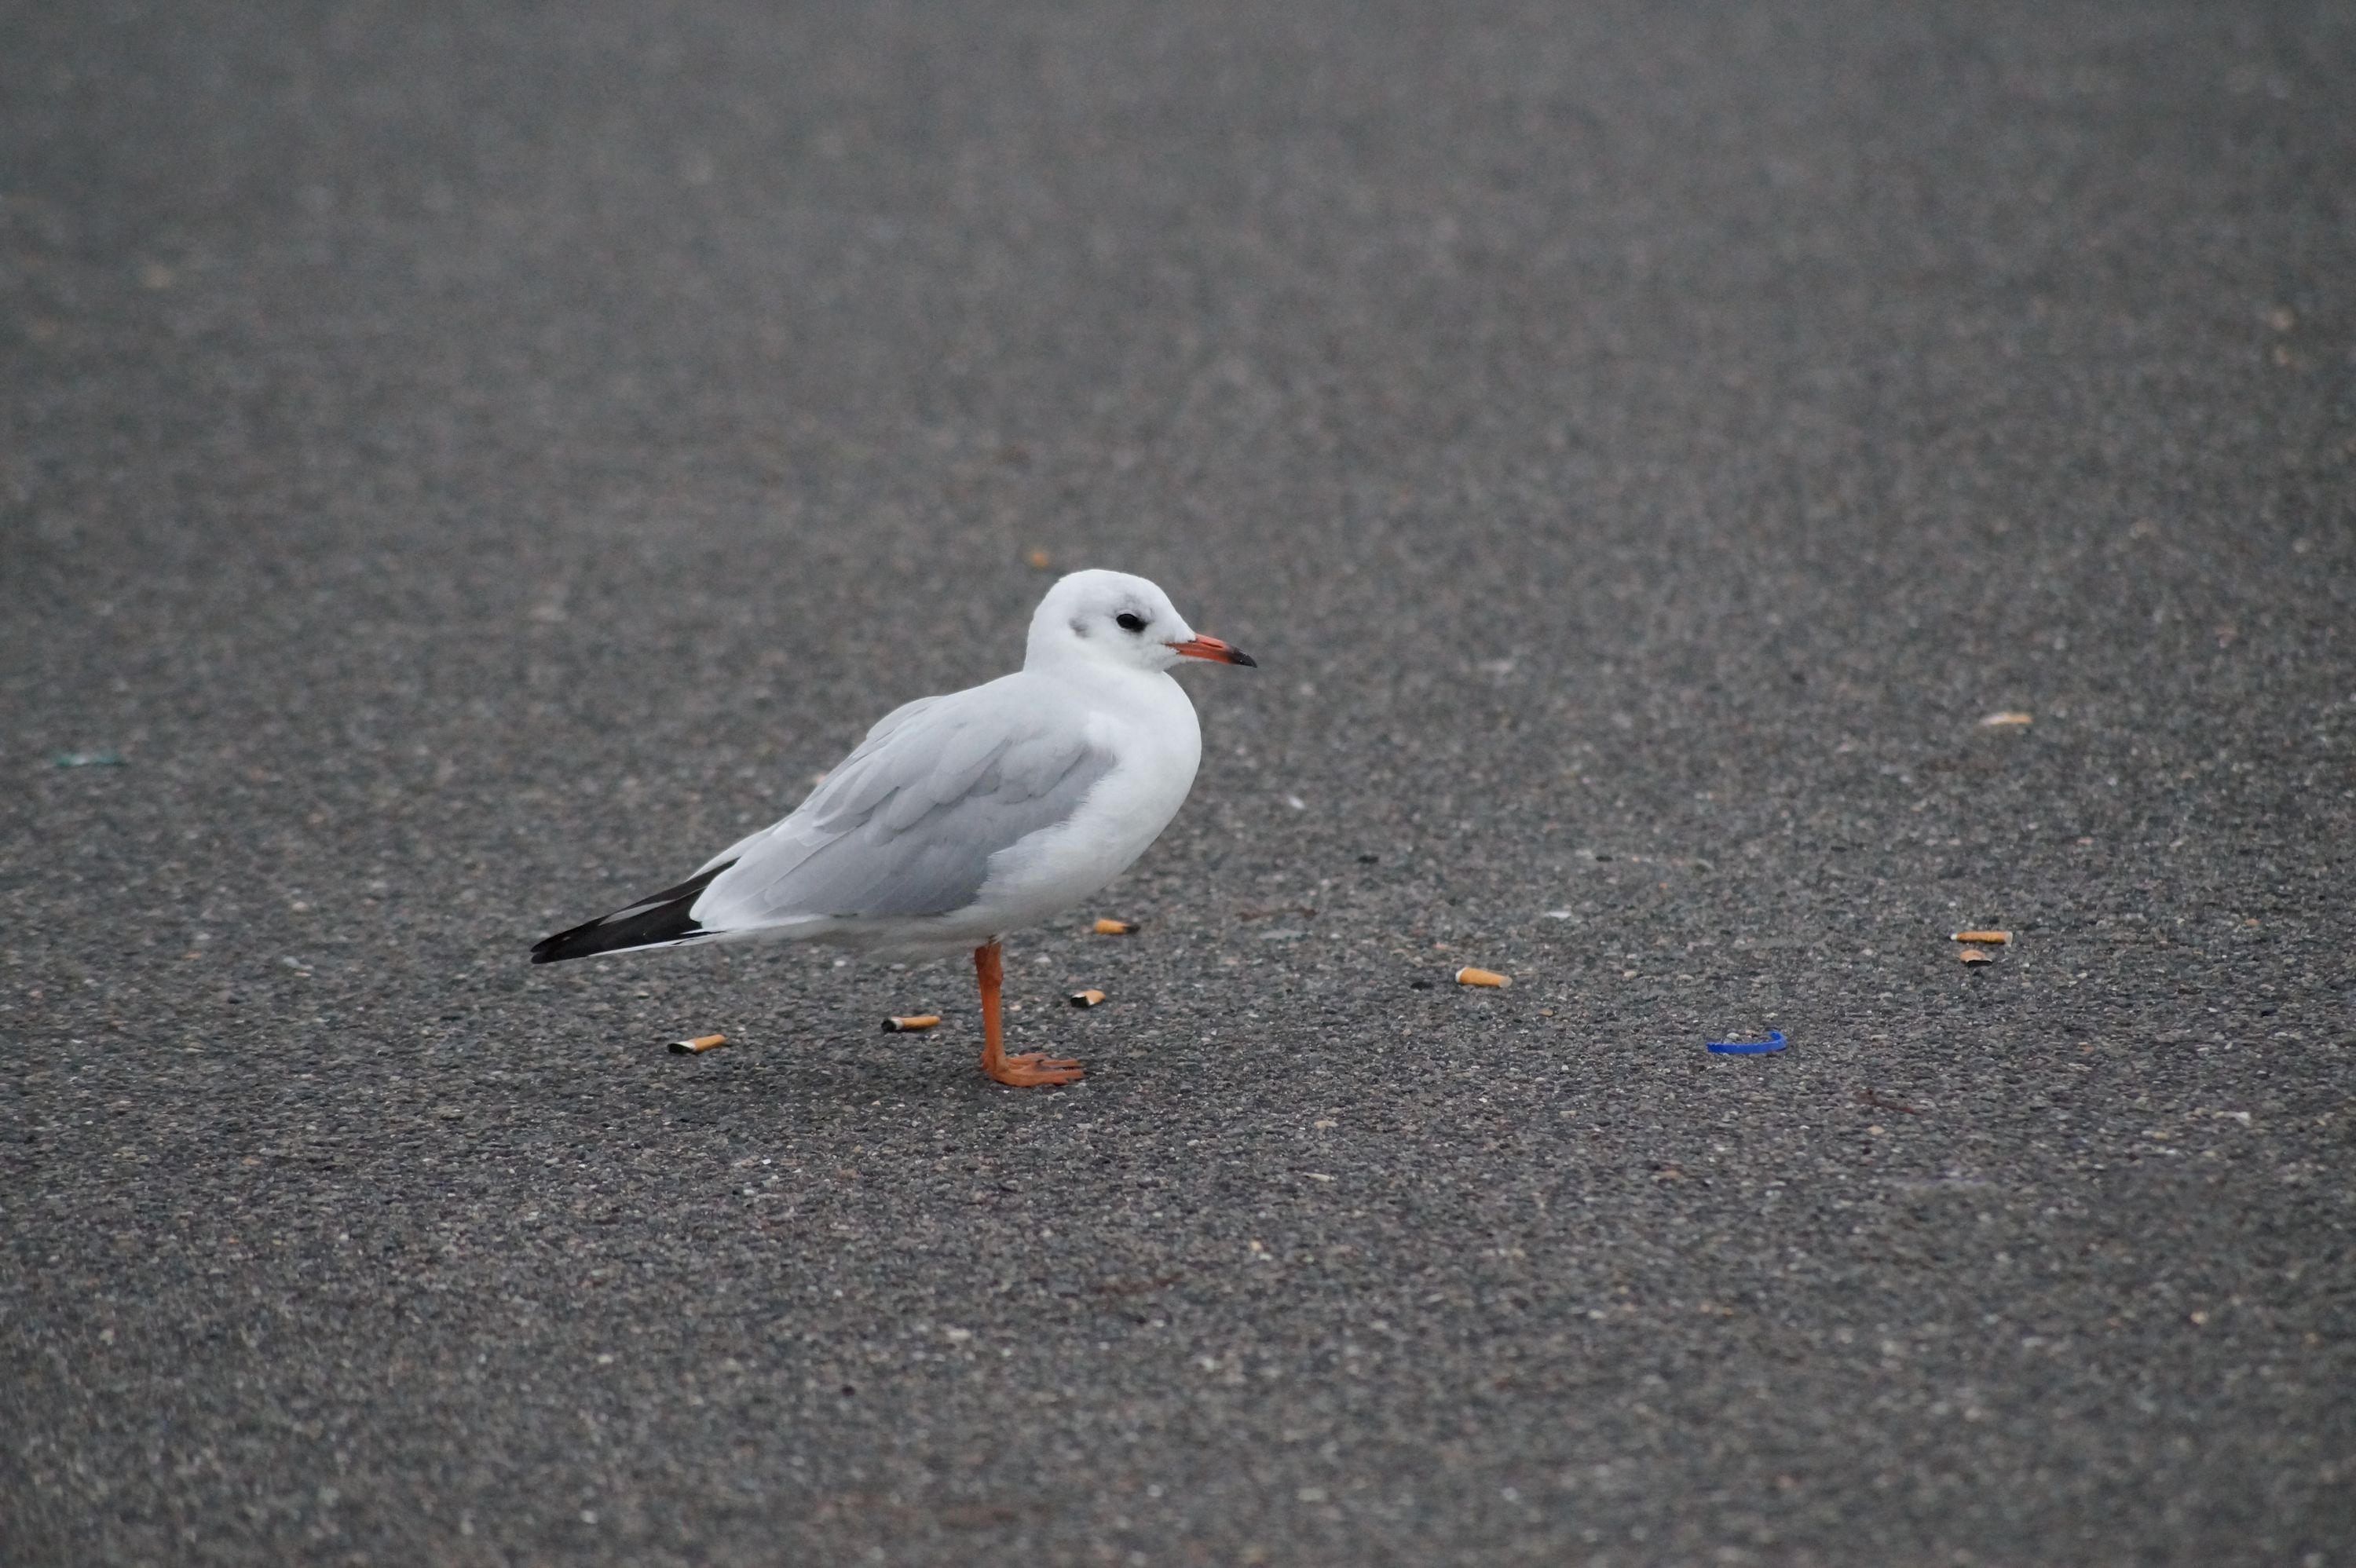
water, bird, wing, seabird, seagull, wildlife, gull, beak, feather, fauna, cigarettes, waste, garbage, foraging, shorebird, charadriiformes, european herring gull, pigeons and doves